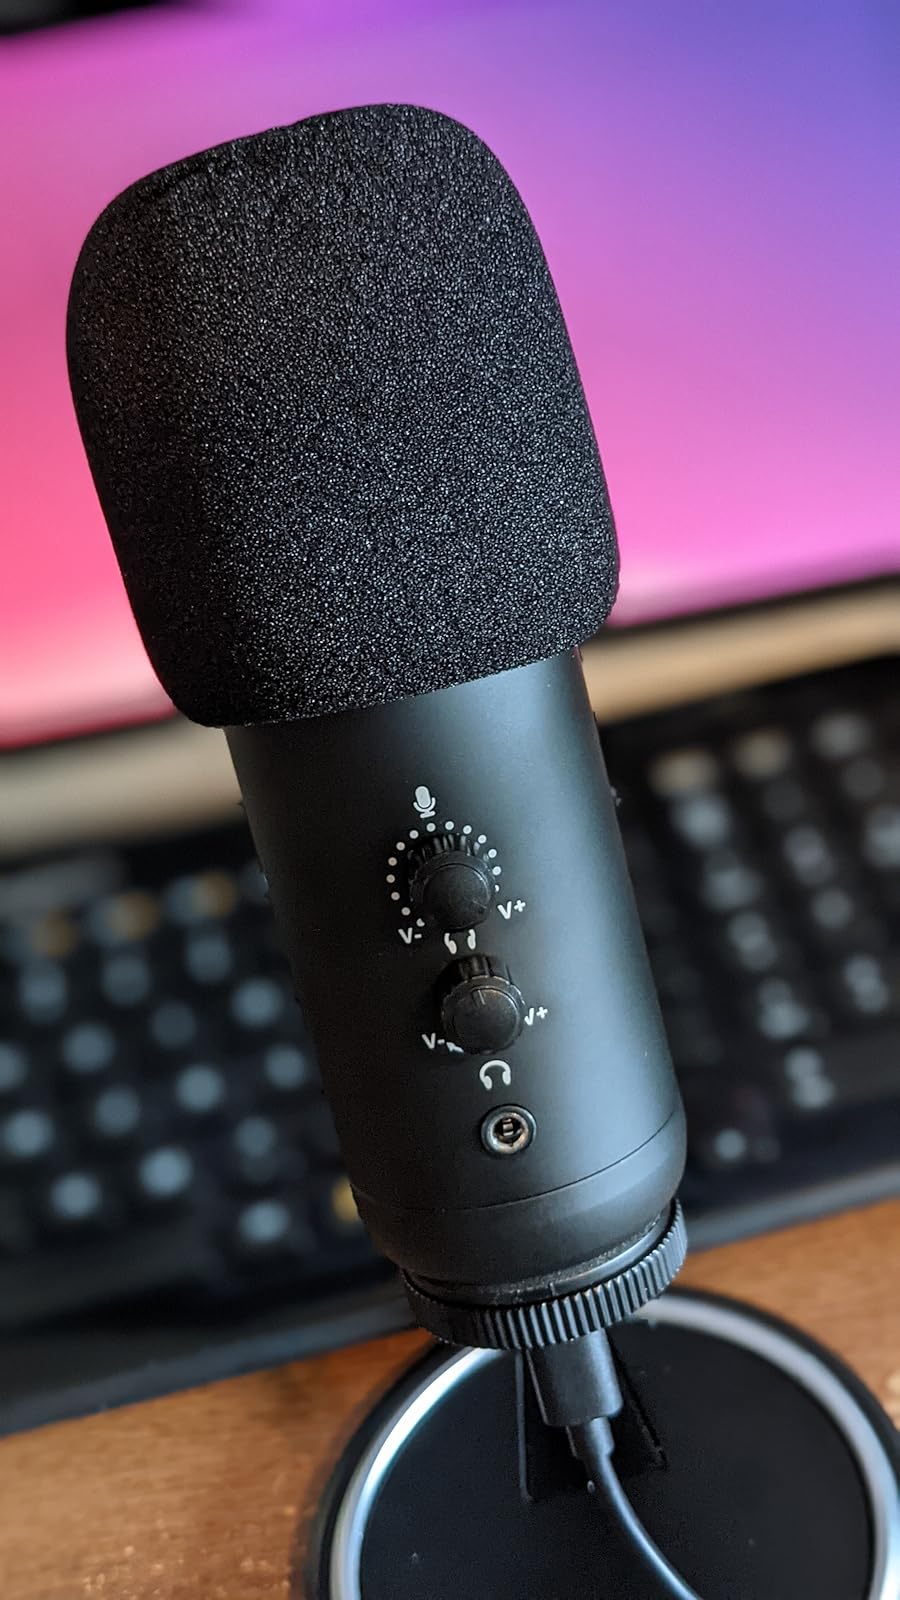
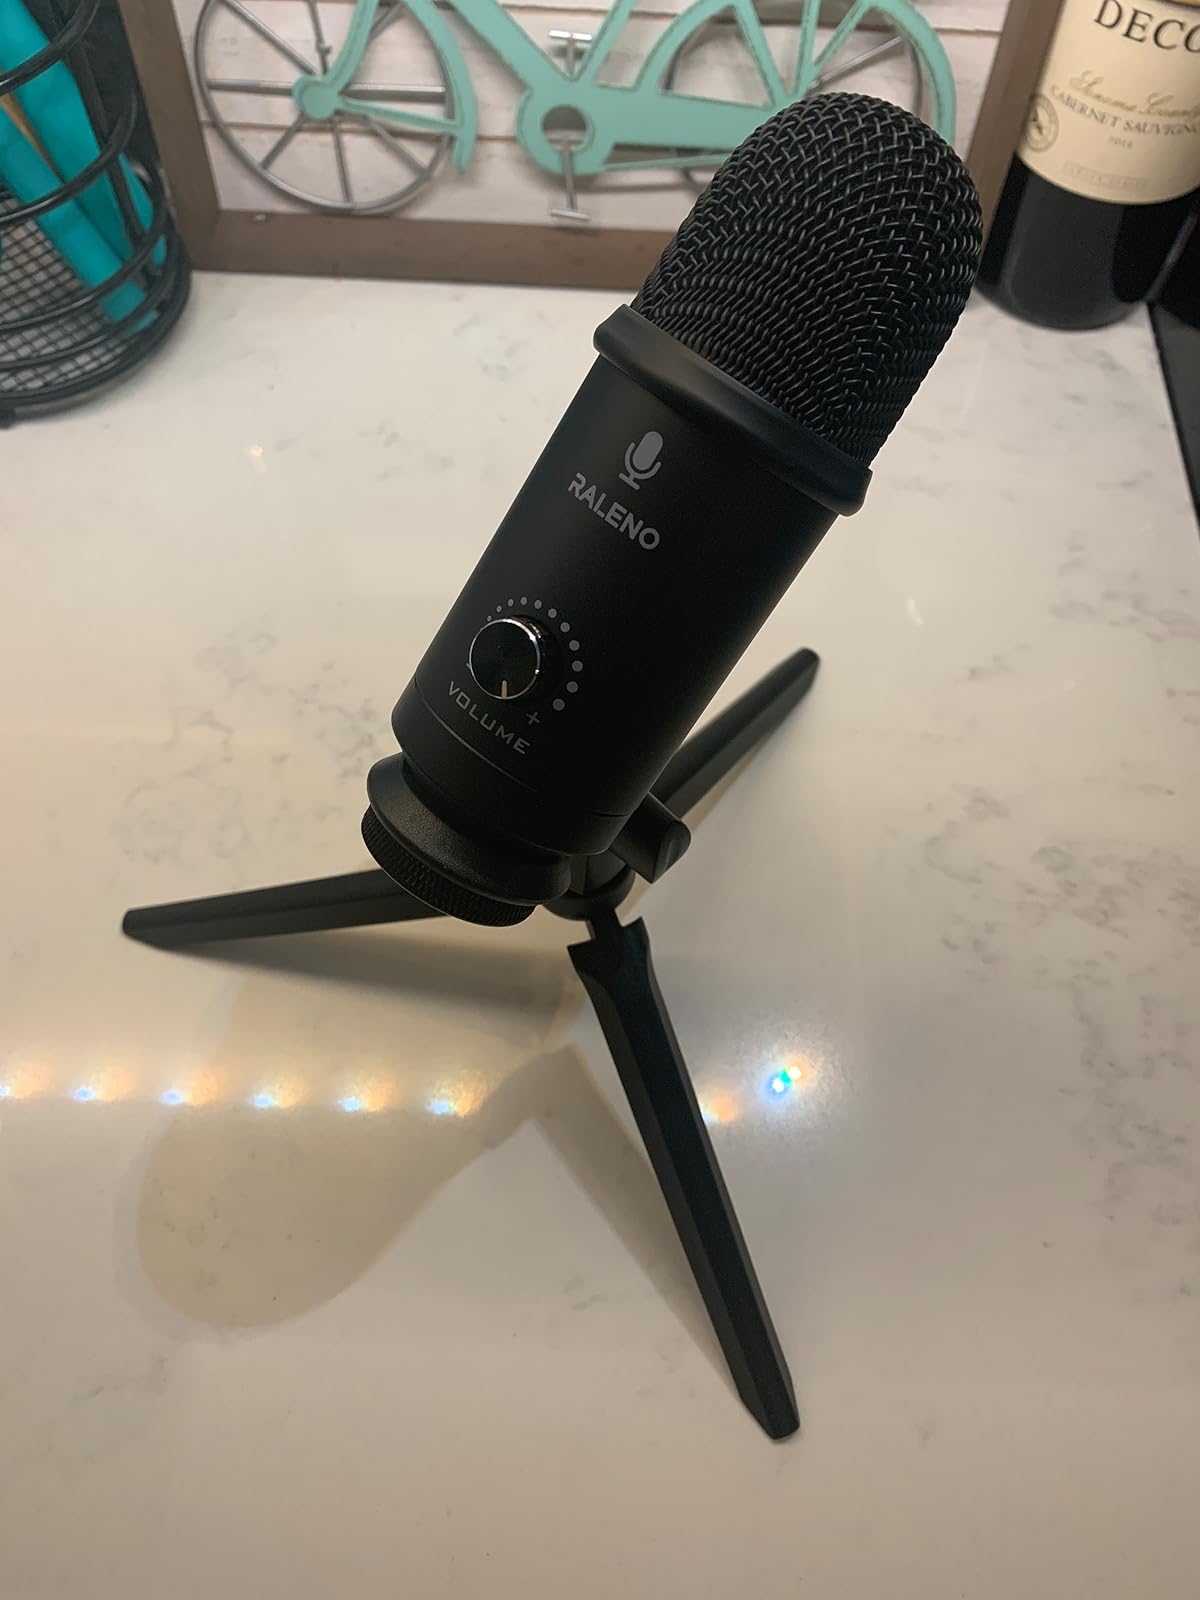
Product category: microphone
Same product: no